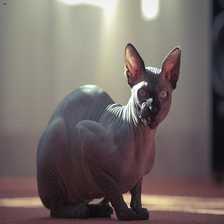
Species: cat
Breed: Sphynx